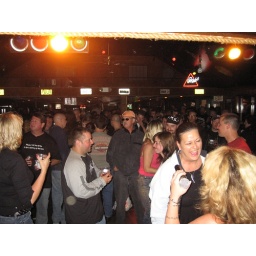
The Heaters rock Americade at Duffy's Tavern in Lake George, one of the country's biggest motorcycle rallies.